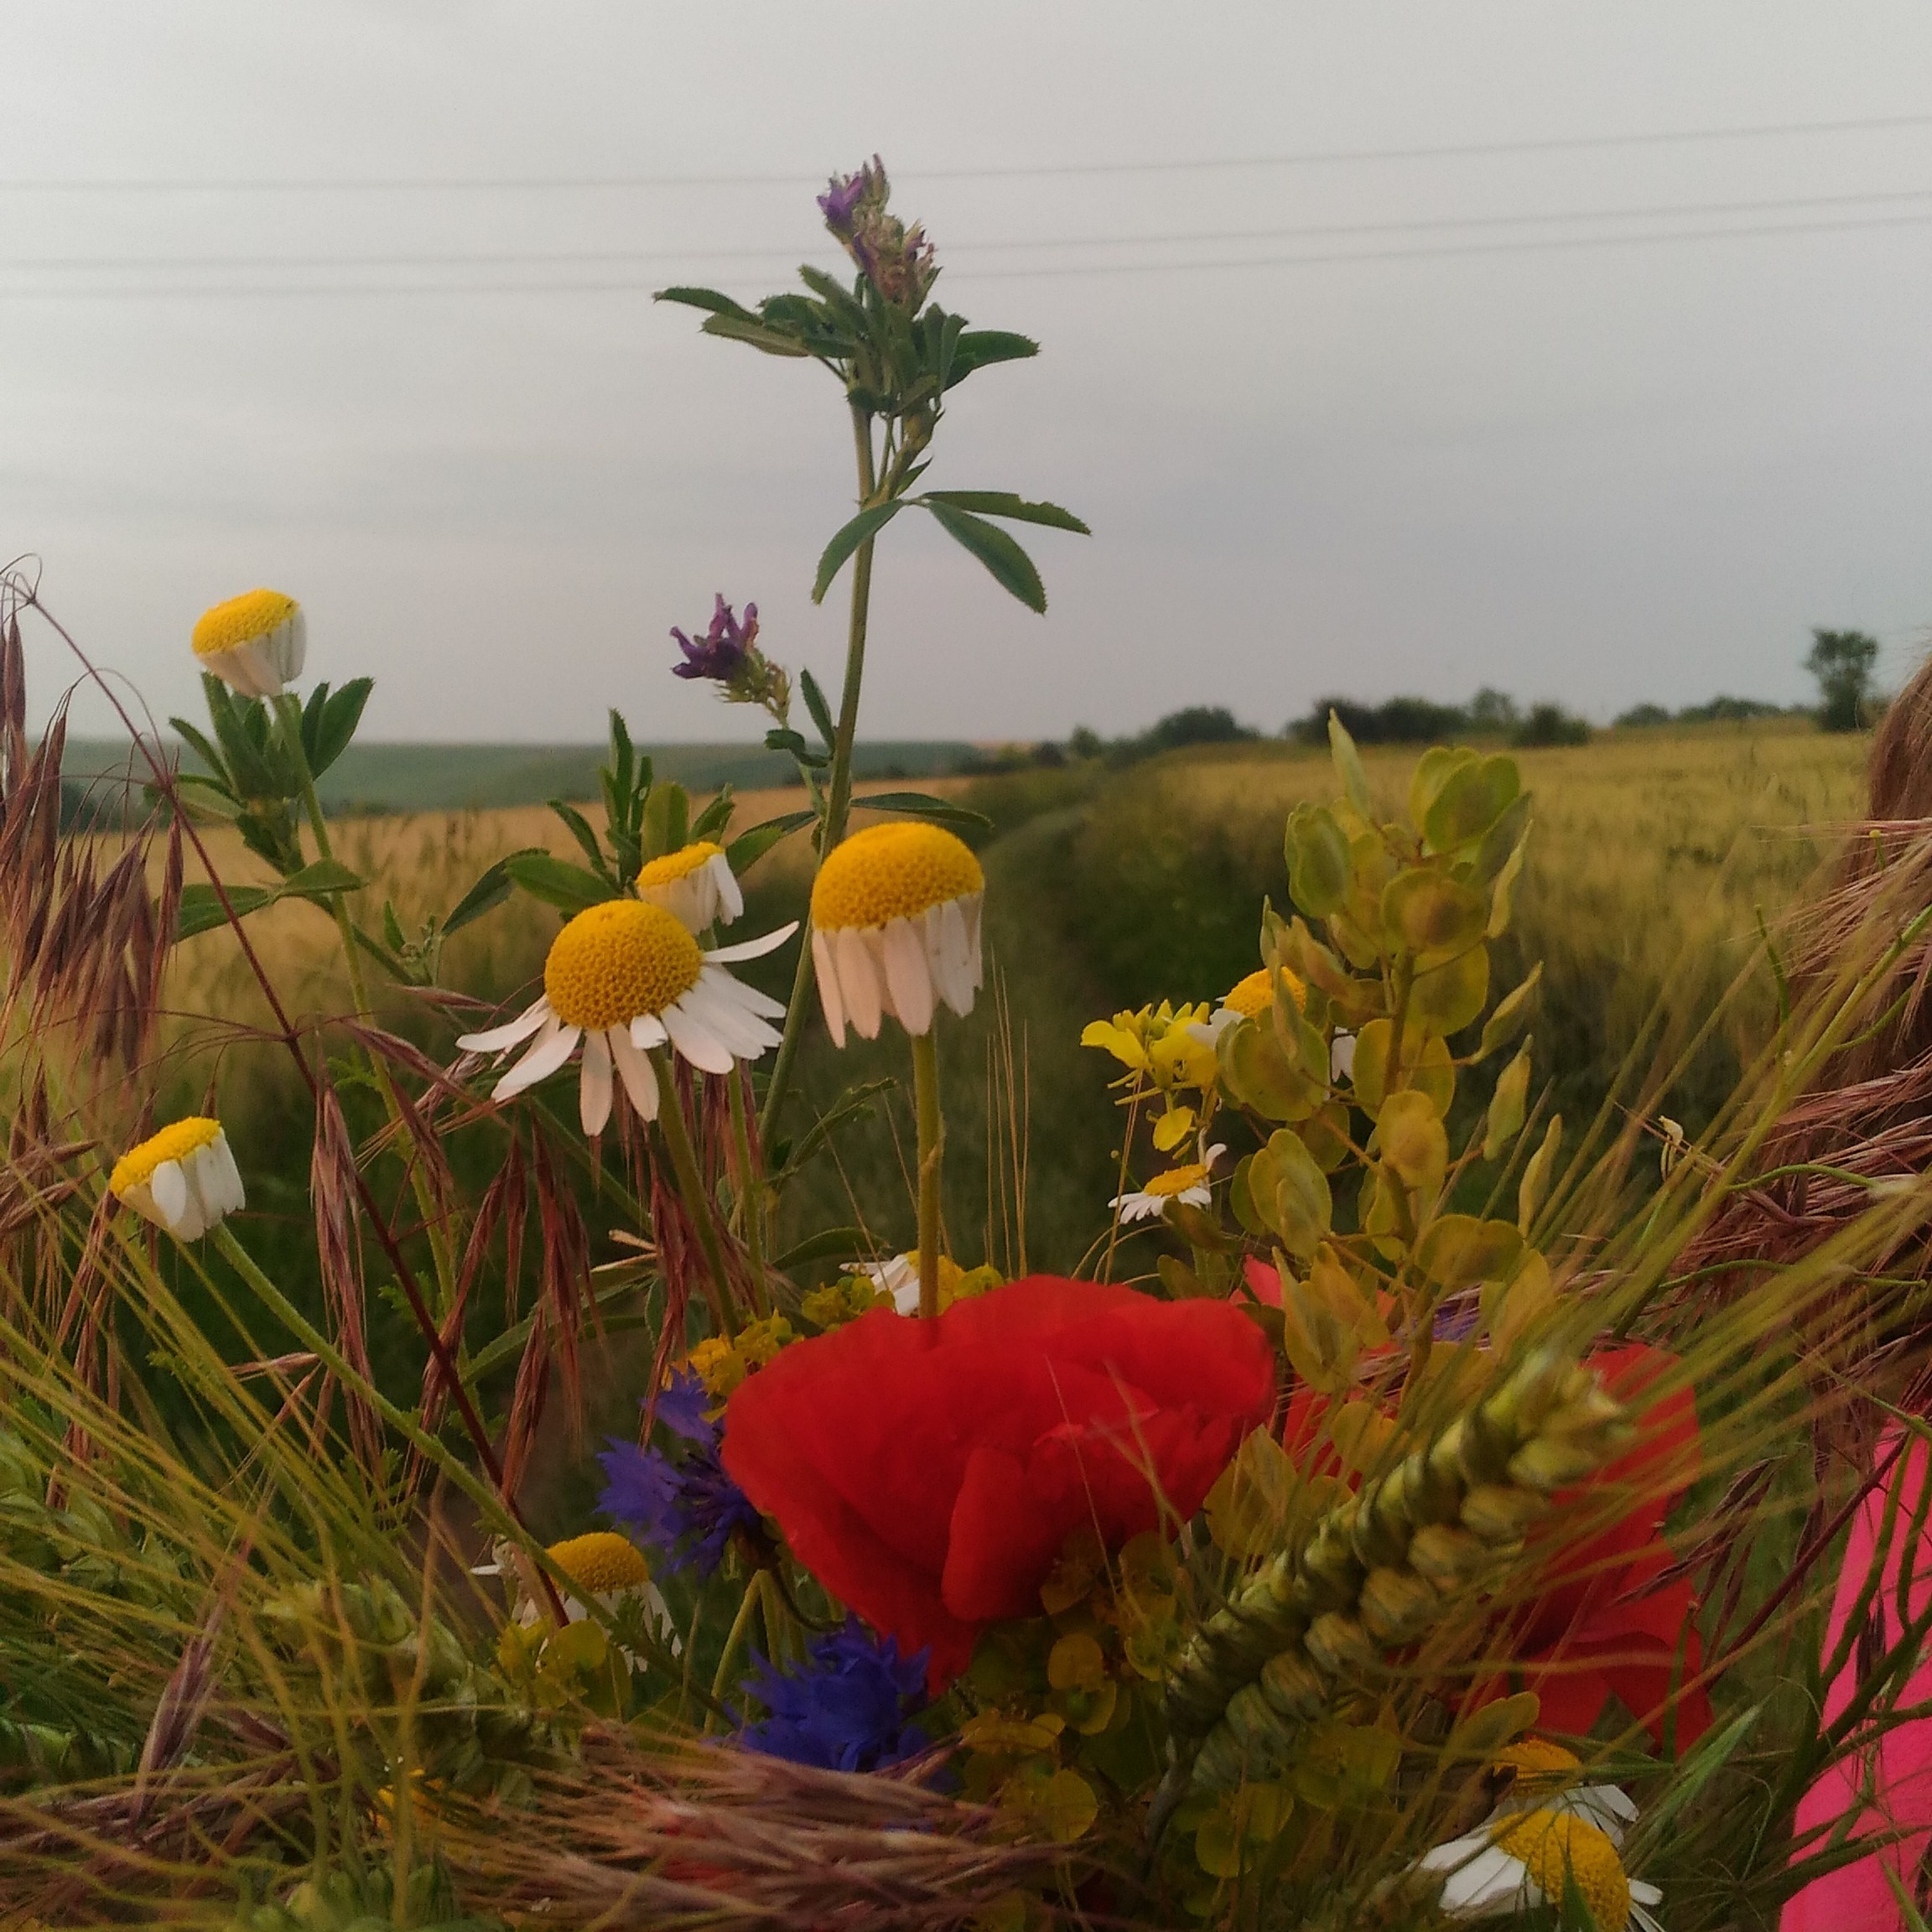
flower, plant, wildflower, ecosystem, flora, field, landscape, spring, grass, meadow, sky, grass family, plant community, prairie